She Married an Artist

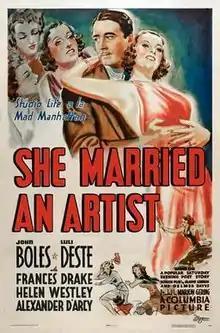

She Married an Artist is a 1937 American romantic comedy film directed by Marion Gering and starring John Boles, Luli Deste, and Frances Drake.